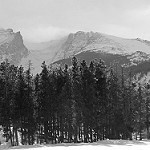
Label: B & W